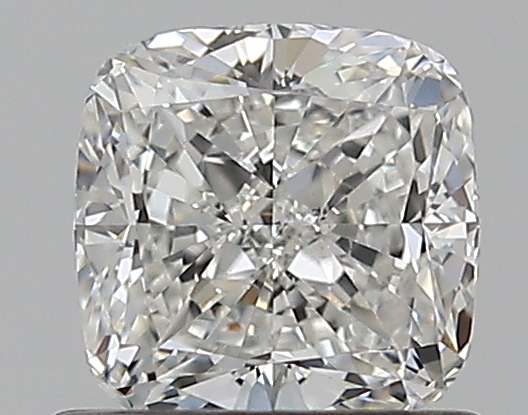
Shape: cushion
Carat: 0.72
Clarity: VS2
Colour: F
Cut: EX
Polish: EX
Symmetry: EX
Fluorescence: N
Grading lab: GIA
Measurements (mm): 5.07 x 5.07 x 3.29